Lake Manitoba

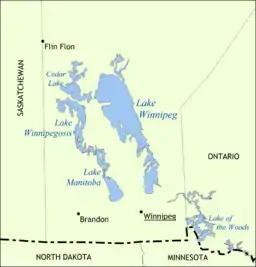

Lake Manitoba is the 14th largest lake in Canada and the 33rd largest lake in the world with a total area of . It is located within the Canadian province of Manitoba about northwest of the province's capital, Winnipeg, at .